Fujitsu Lifebook

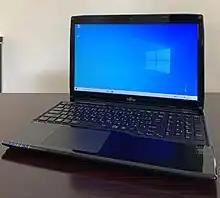
LIFEBOOK WA1/M (JPN)

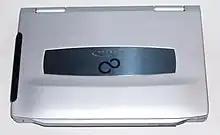
Fujitsu Lifebook P-1032

All series, including former series, are listed here; currently (2017) the Lifebook A series is being continued more for the cheaper private sector and the series E, P, S, T, U mostly more for the business sector. Fujitsu is traditionally strong in the touch screen and tablet area (in the Lifebook S, T, and U series). In addition, reference is also made to the Stylistic series.